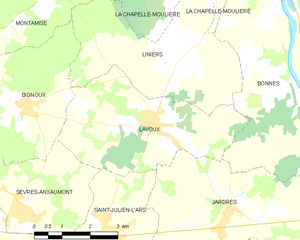
Carte des communes françaises Lavoux